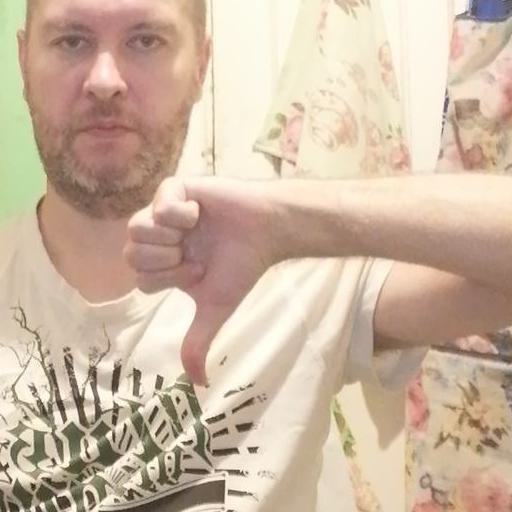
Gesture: dislike